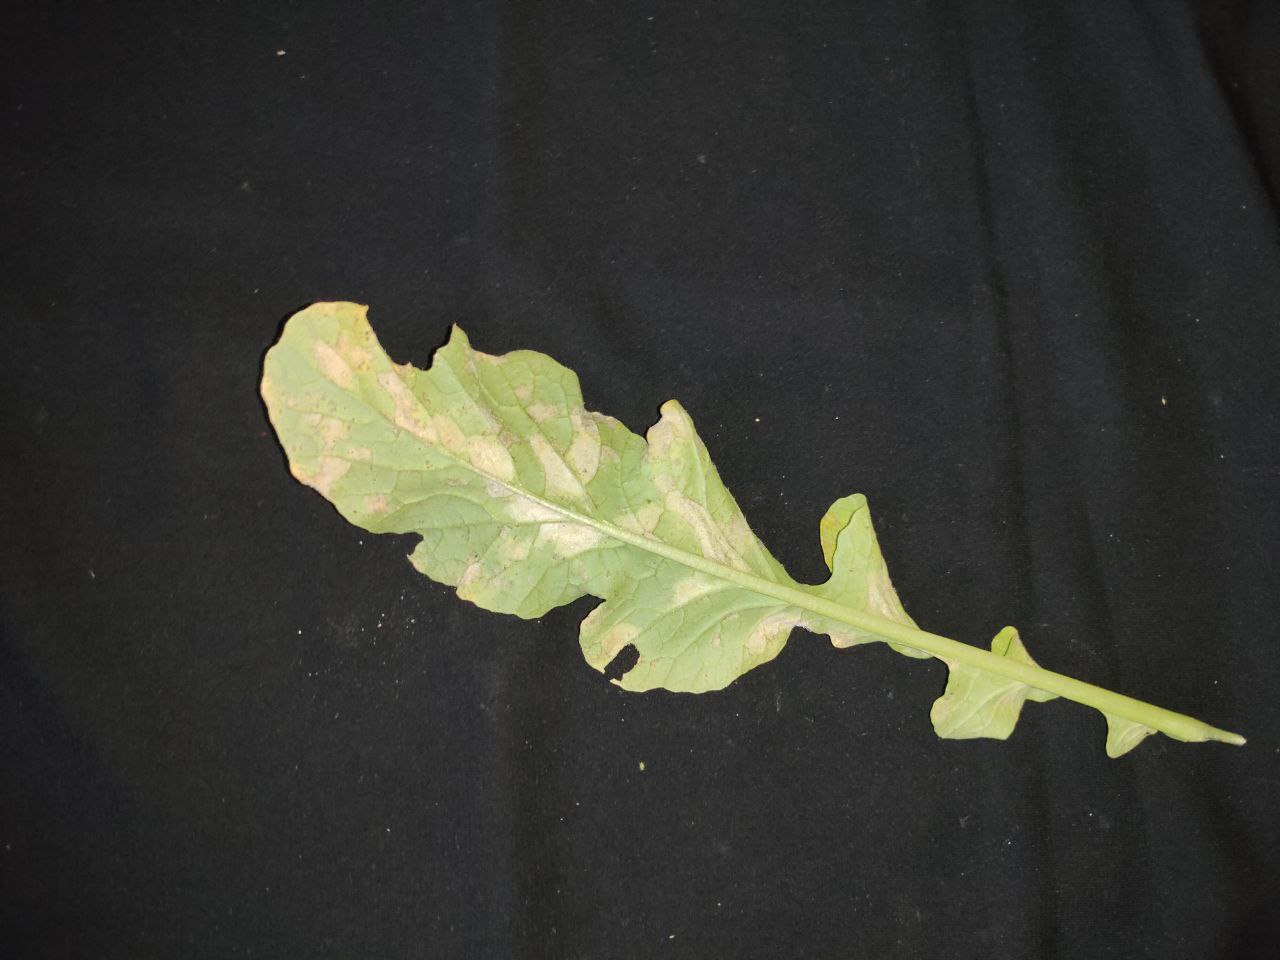
Label: Mosaic virus